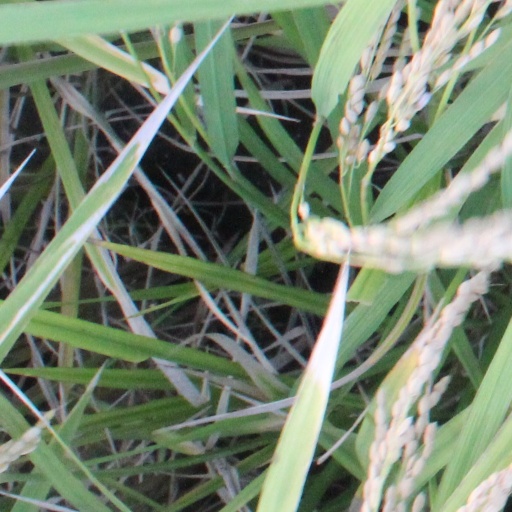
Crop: rice